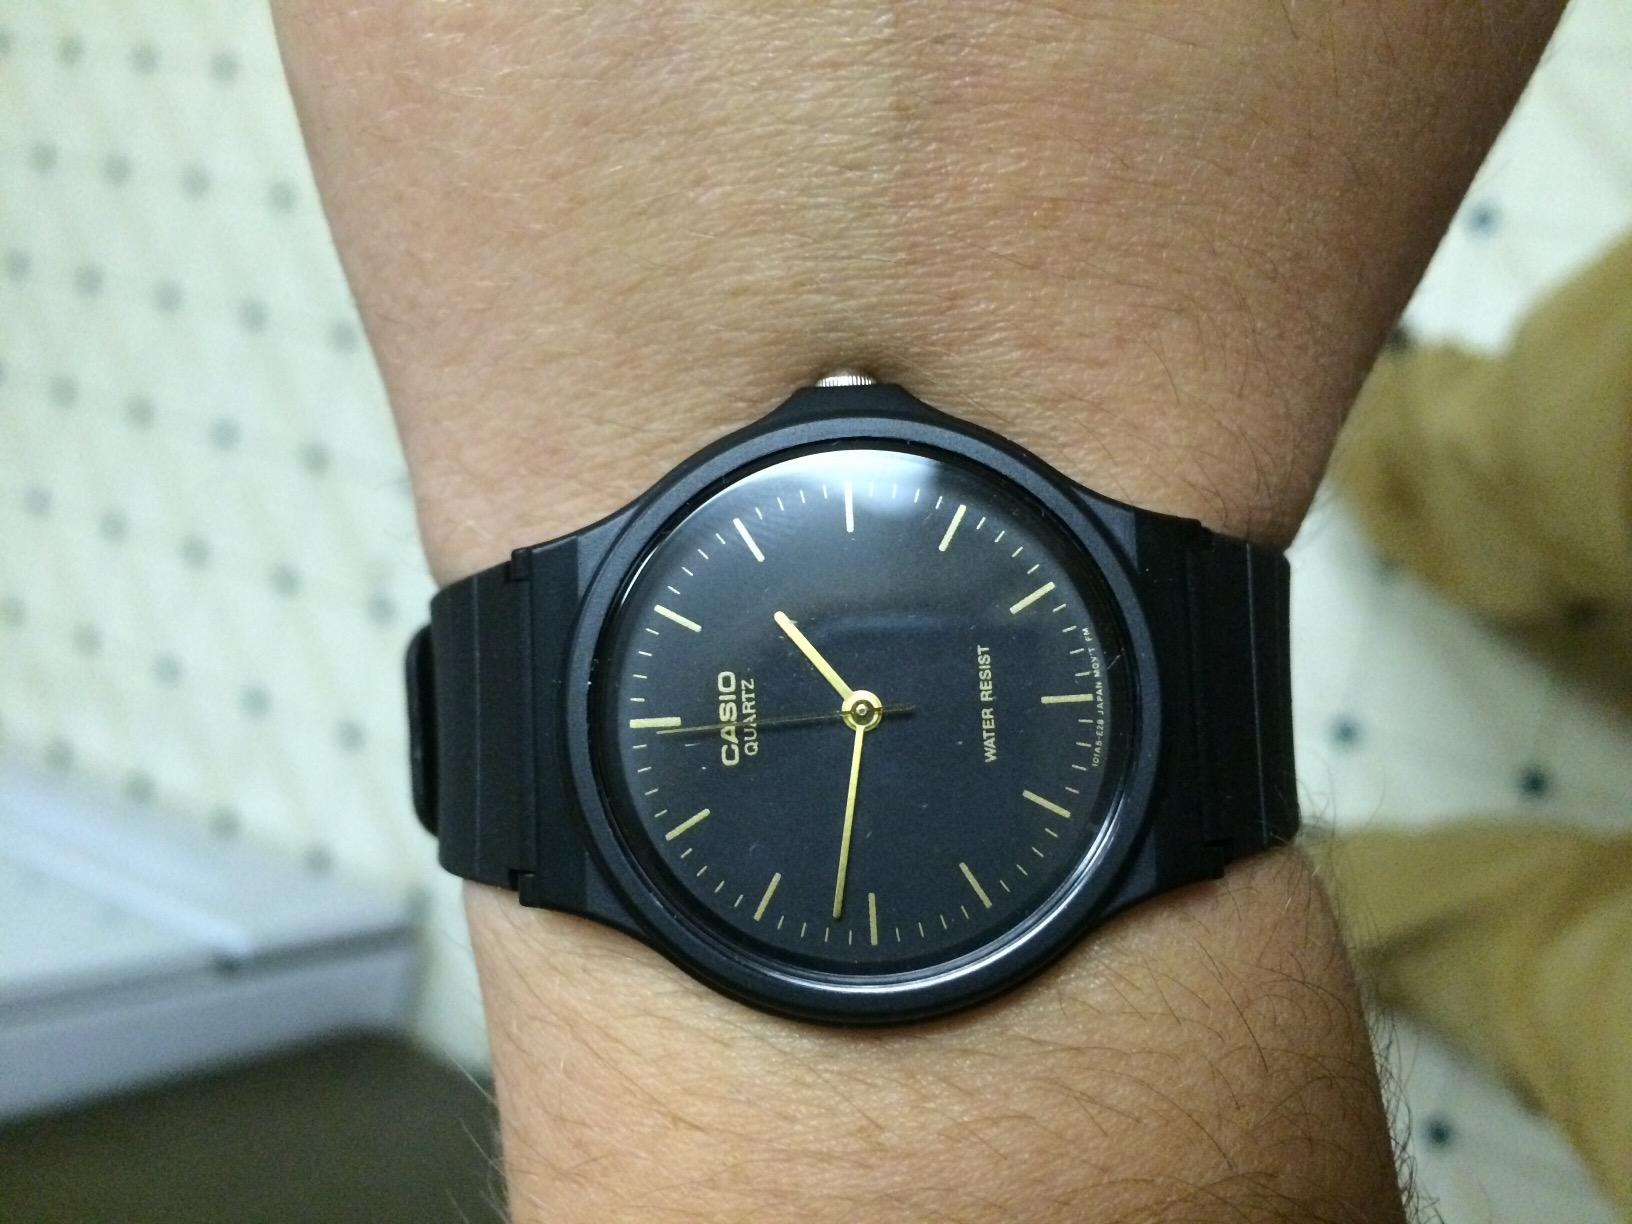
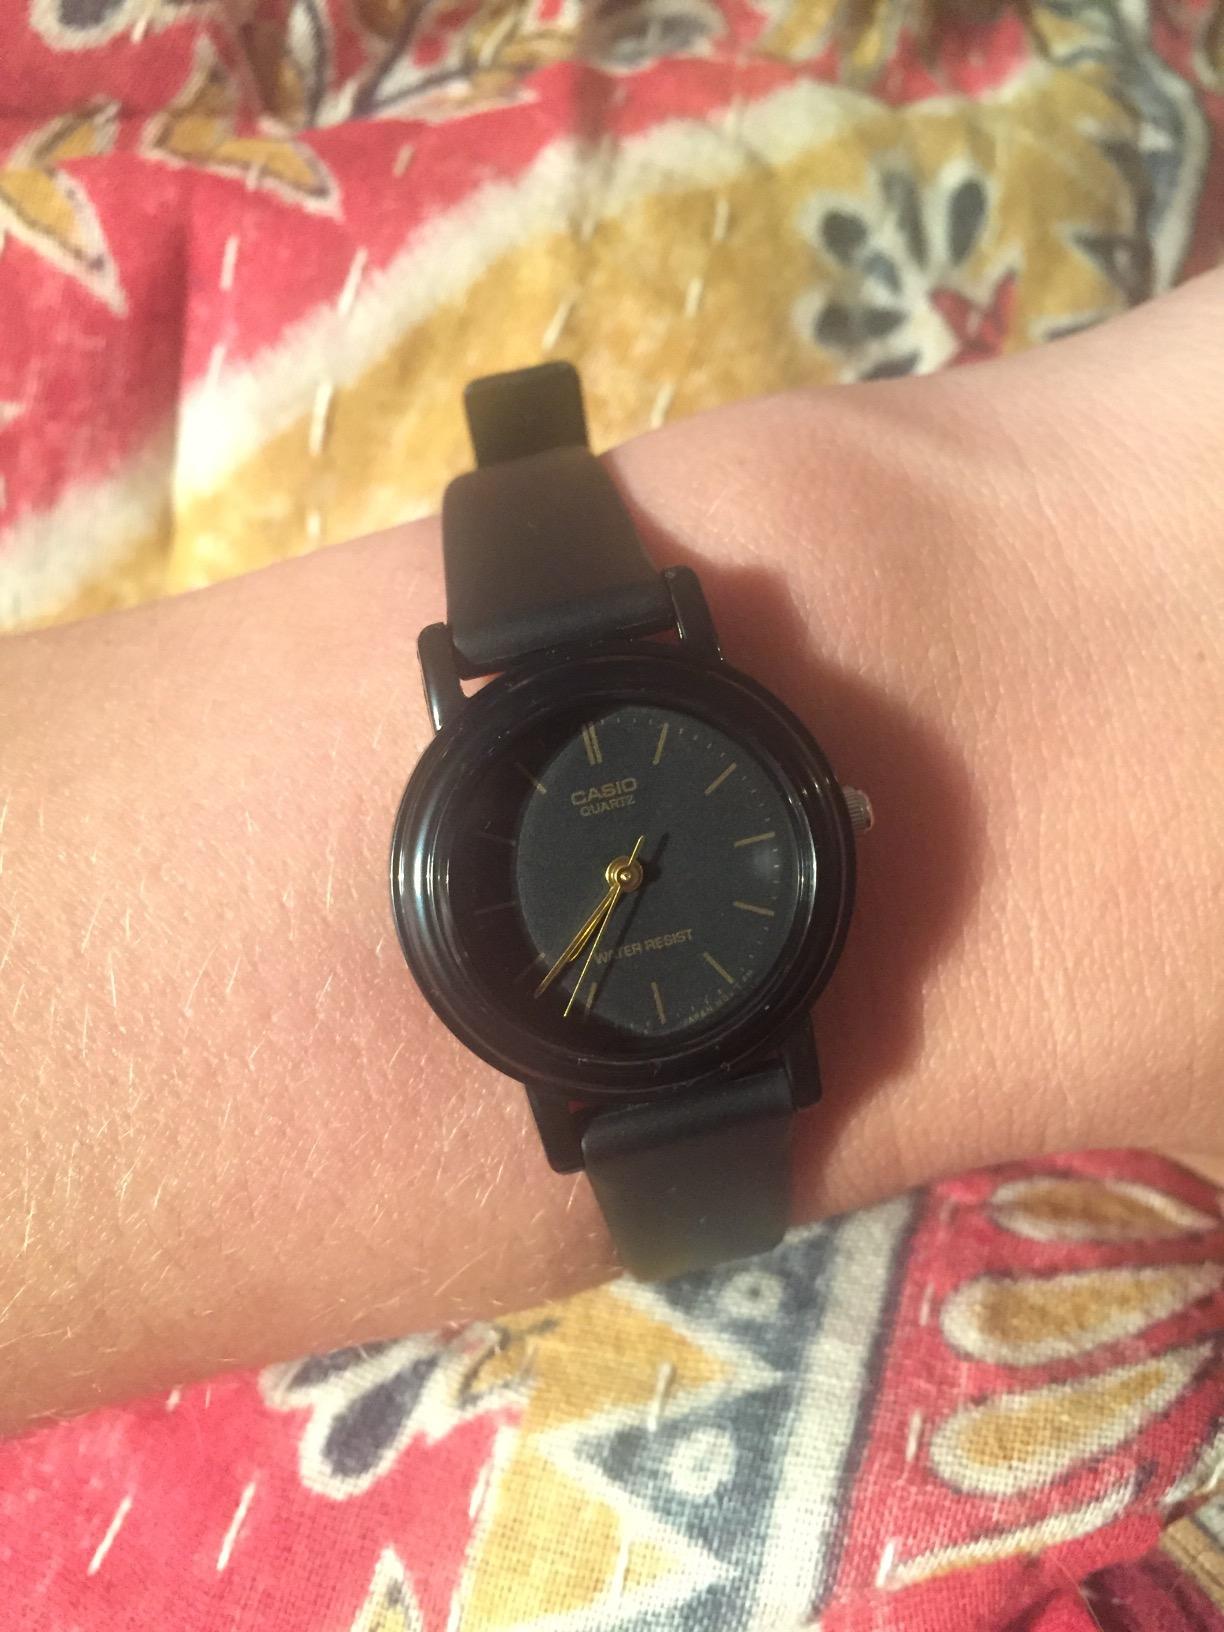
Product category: accessories_watch
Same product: no